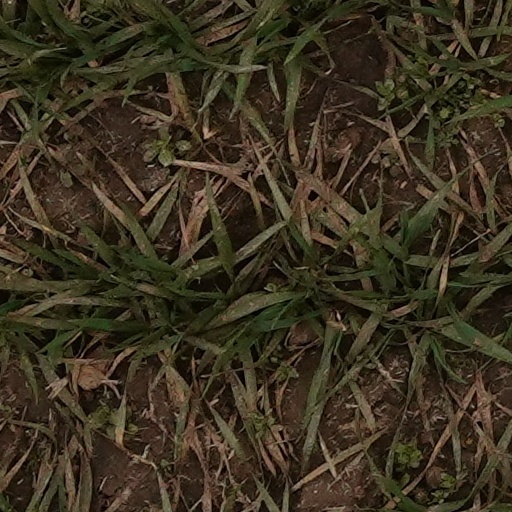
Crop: wheat